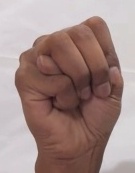
ASL sign: M